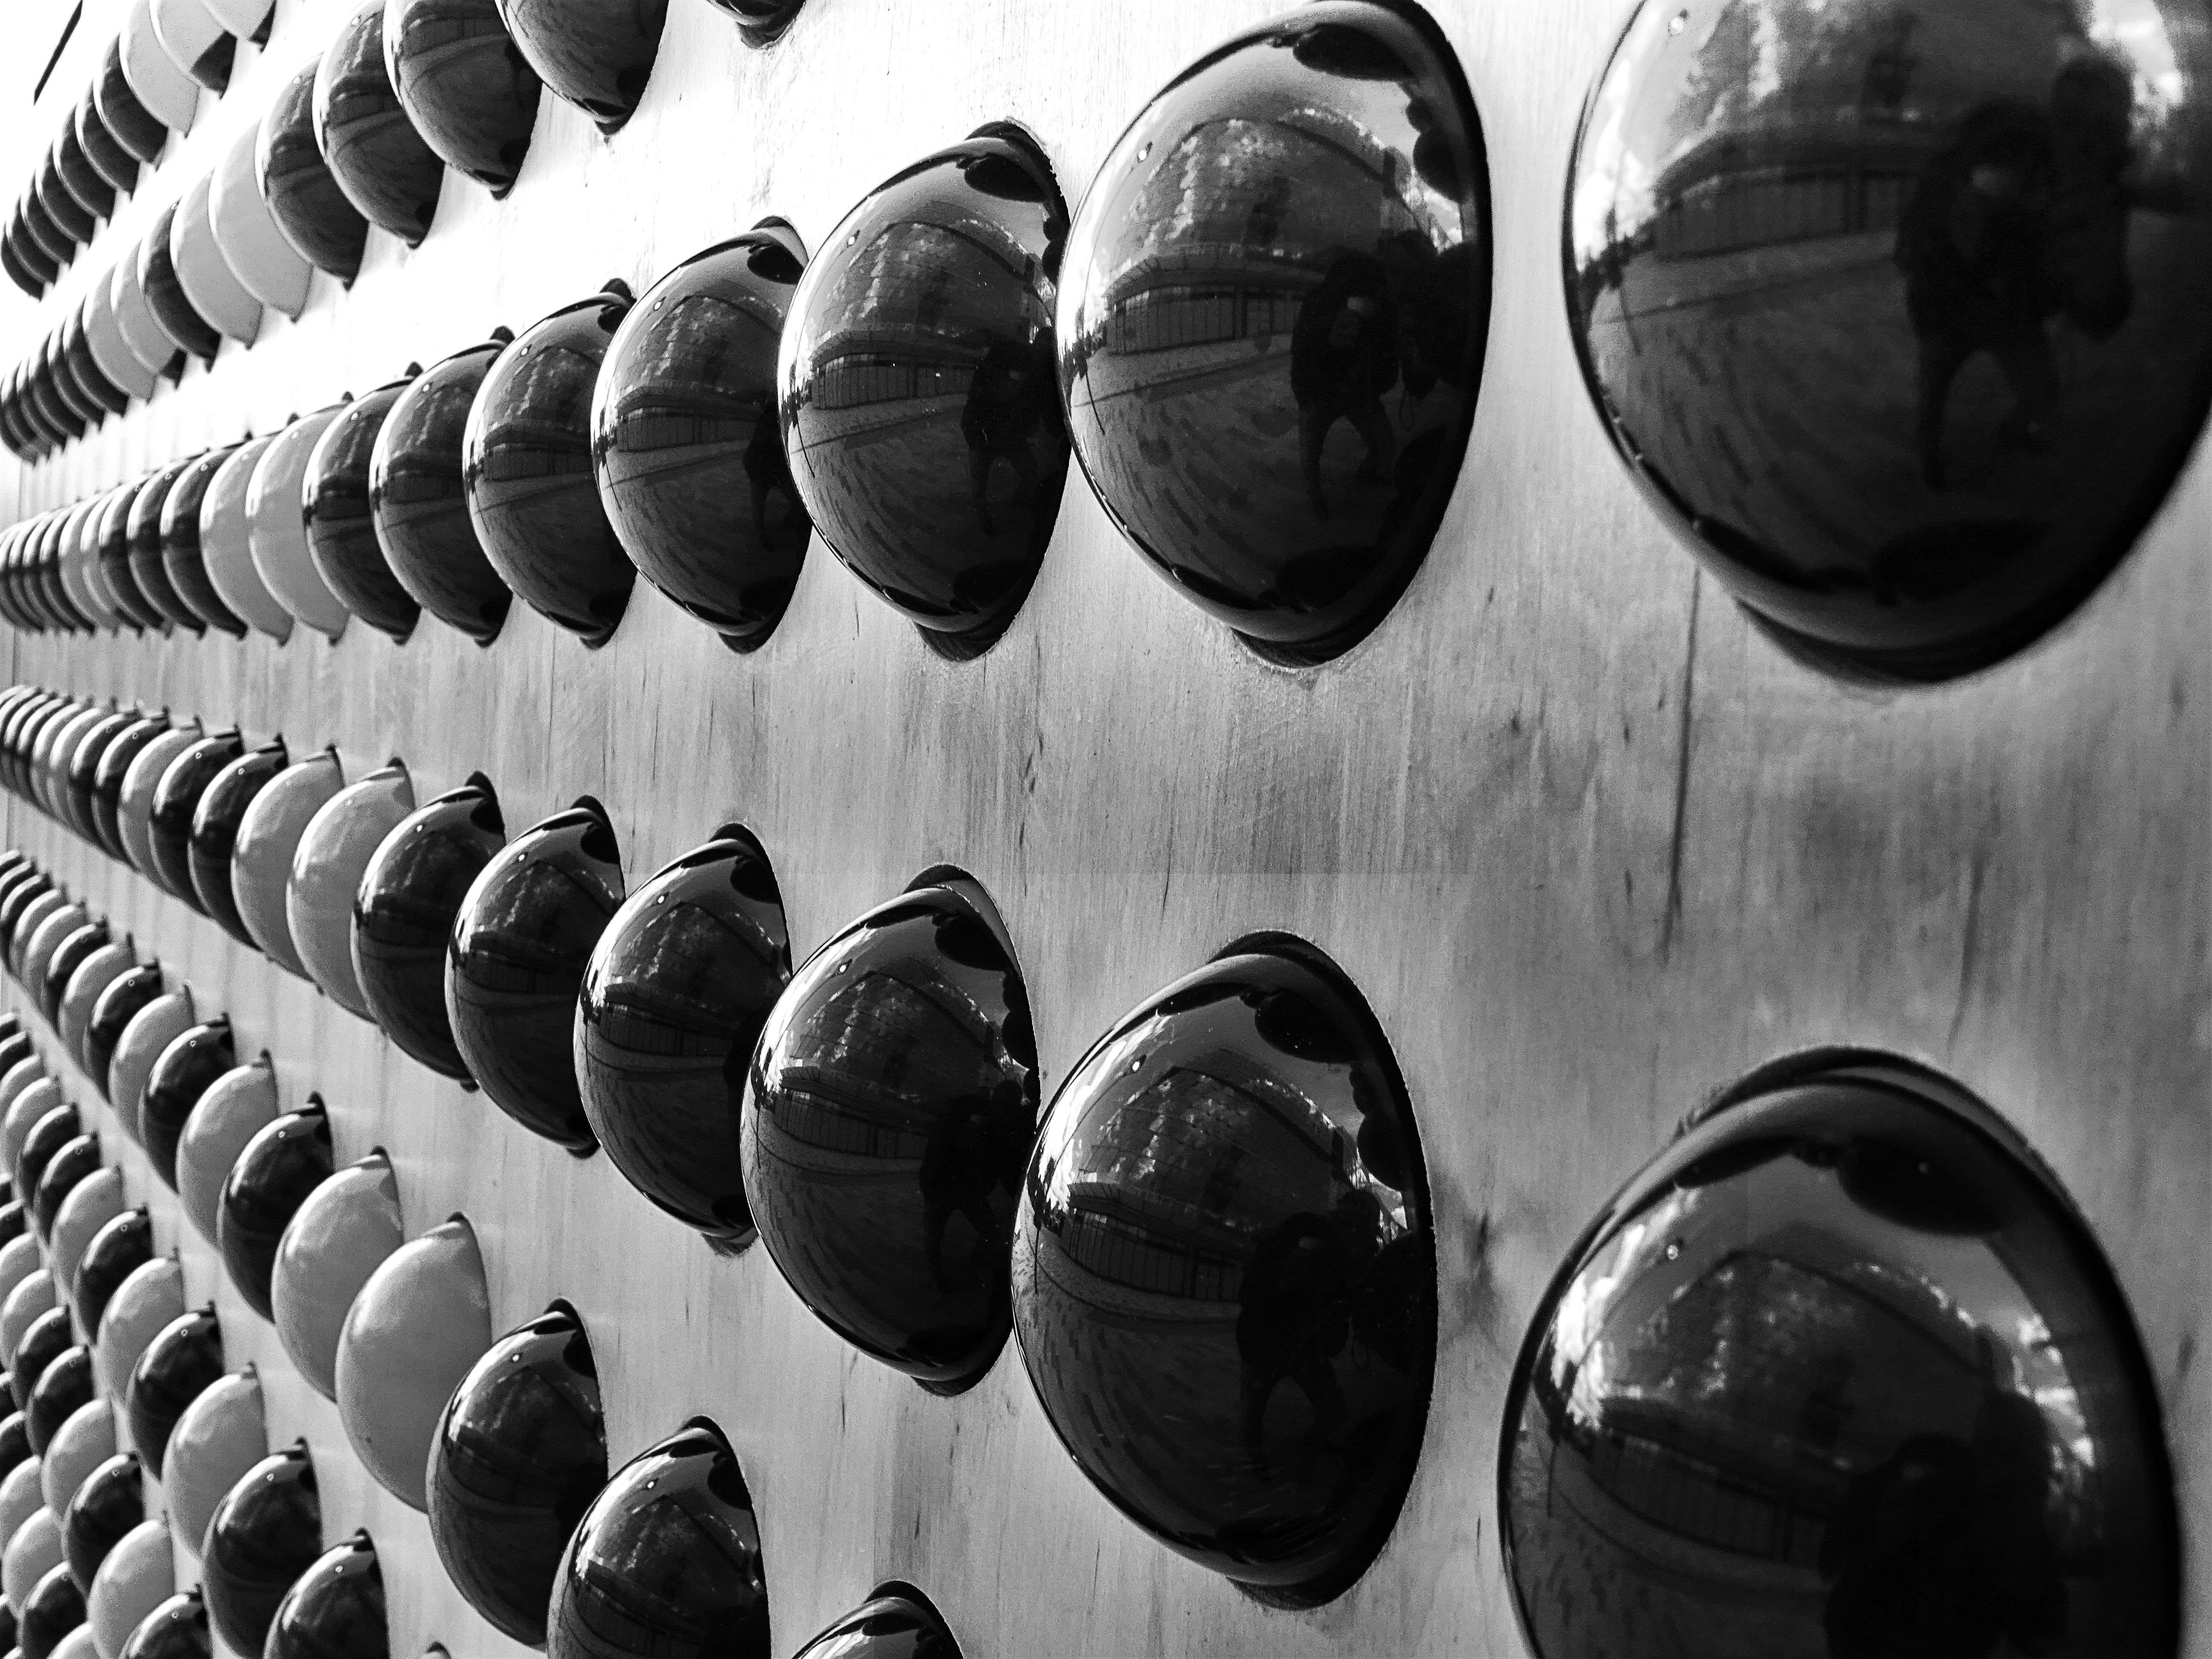
black and white, monochrome, monochrome photography, sphere